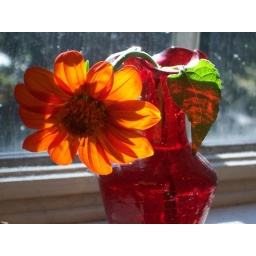
sad orange flower in a red vase